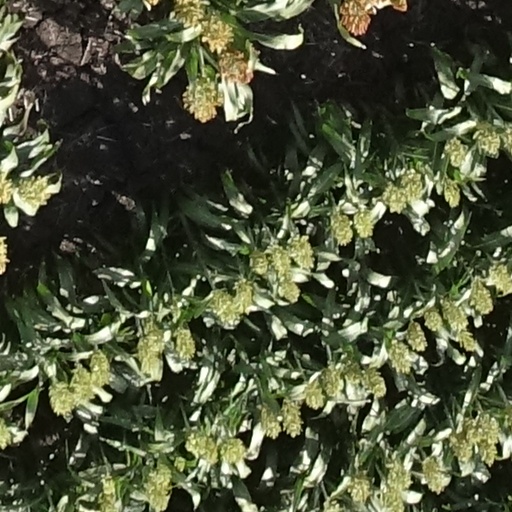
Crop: sorghum